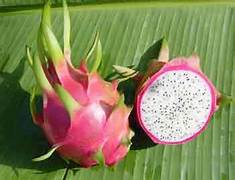
Label: Dragonfruit